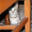
Label: cat